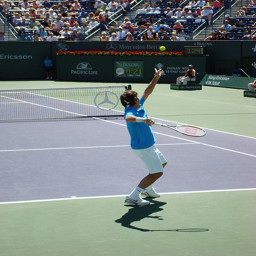
Tennis player about to serve the ball to the opponent.
A tennis player getting ready to serve the ball
A man holding a tennis ball up with a tennis racquet in the other hand.
A man in blue shirt and white shorts playing a game of tennis.
man playing tennis is about to hit tennis ball